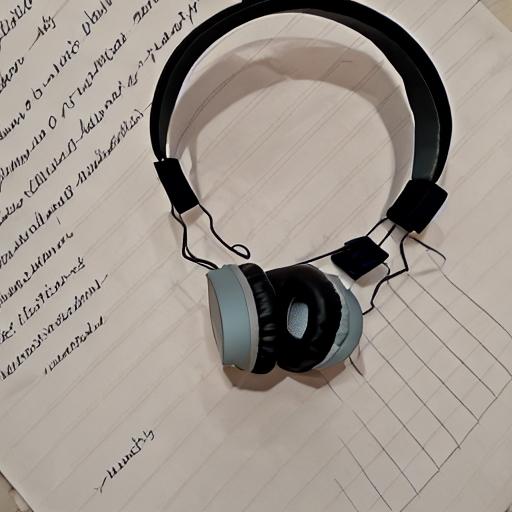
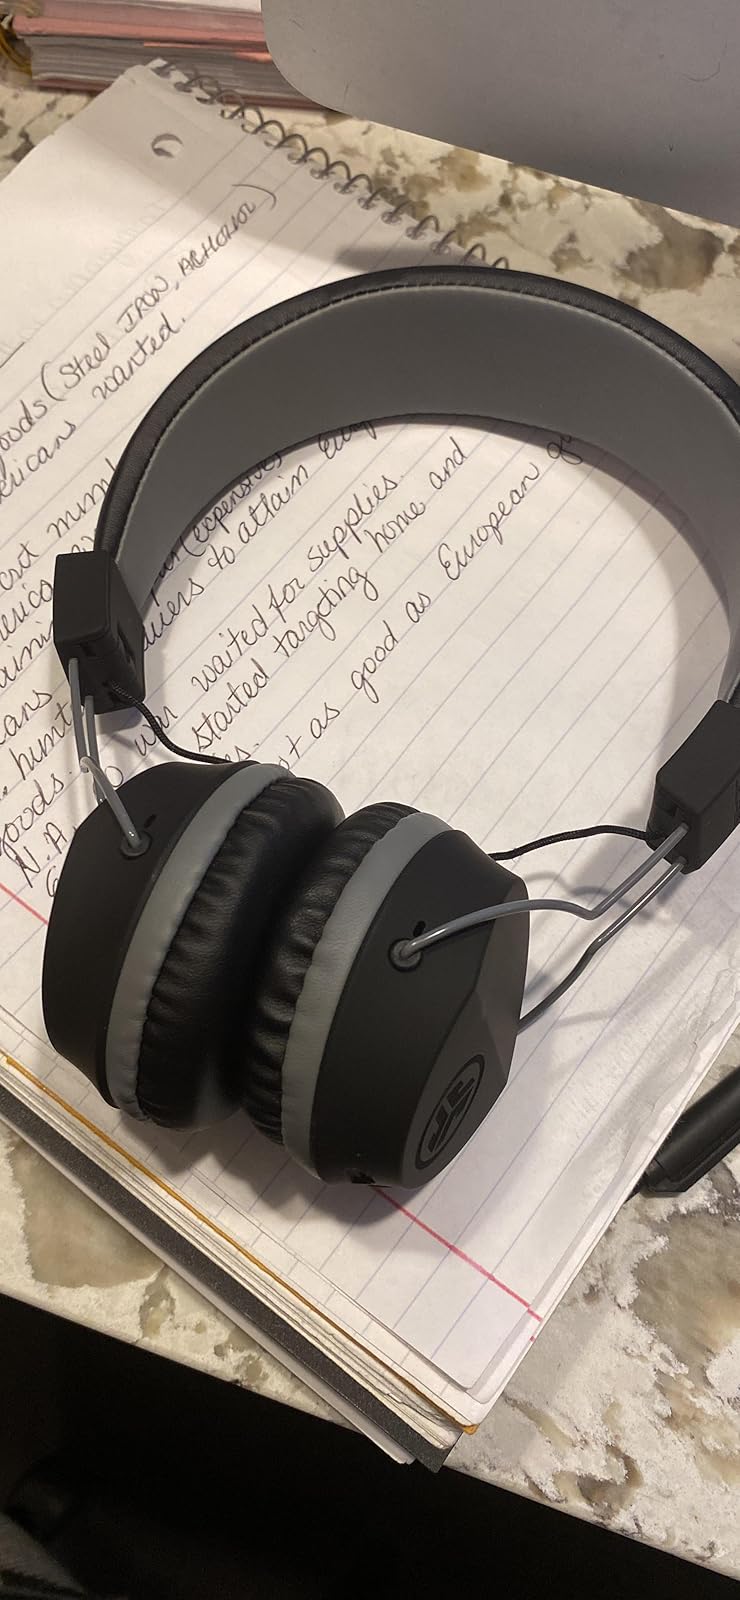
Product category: headphones
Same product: no